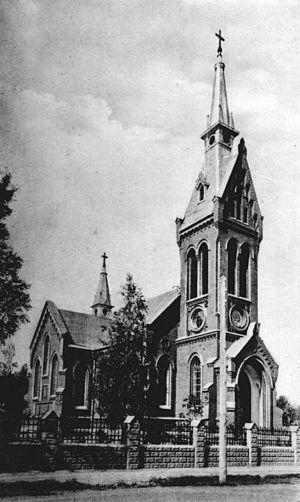
L'église Notre-Dame-du-Mont-Carmel est une église catholique située à Gatchina, près de Saint-Pétersbourg.